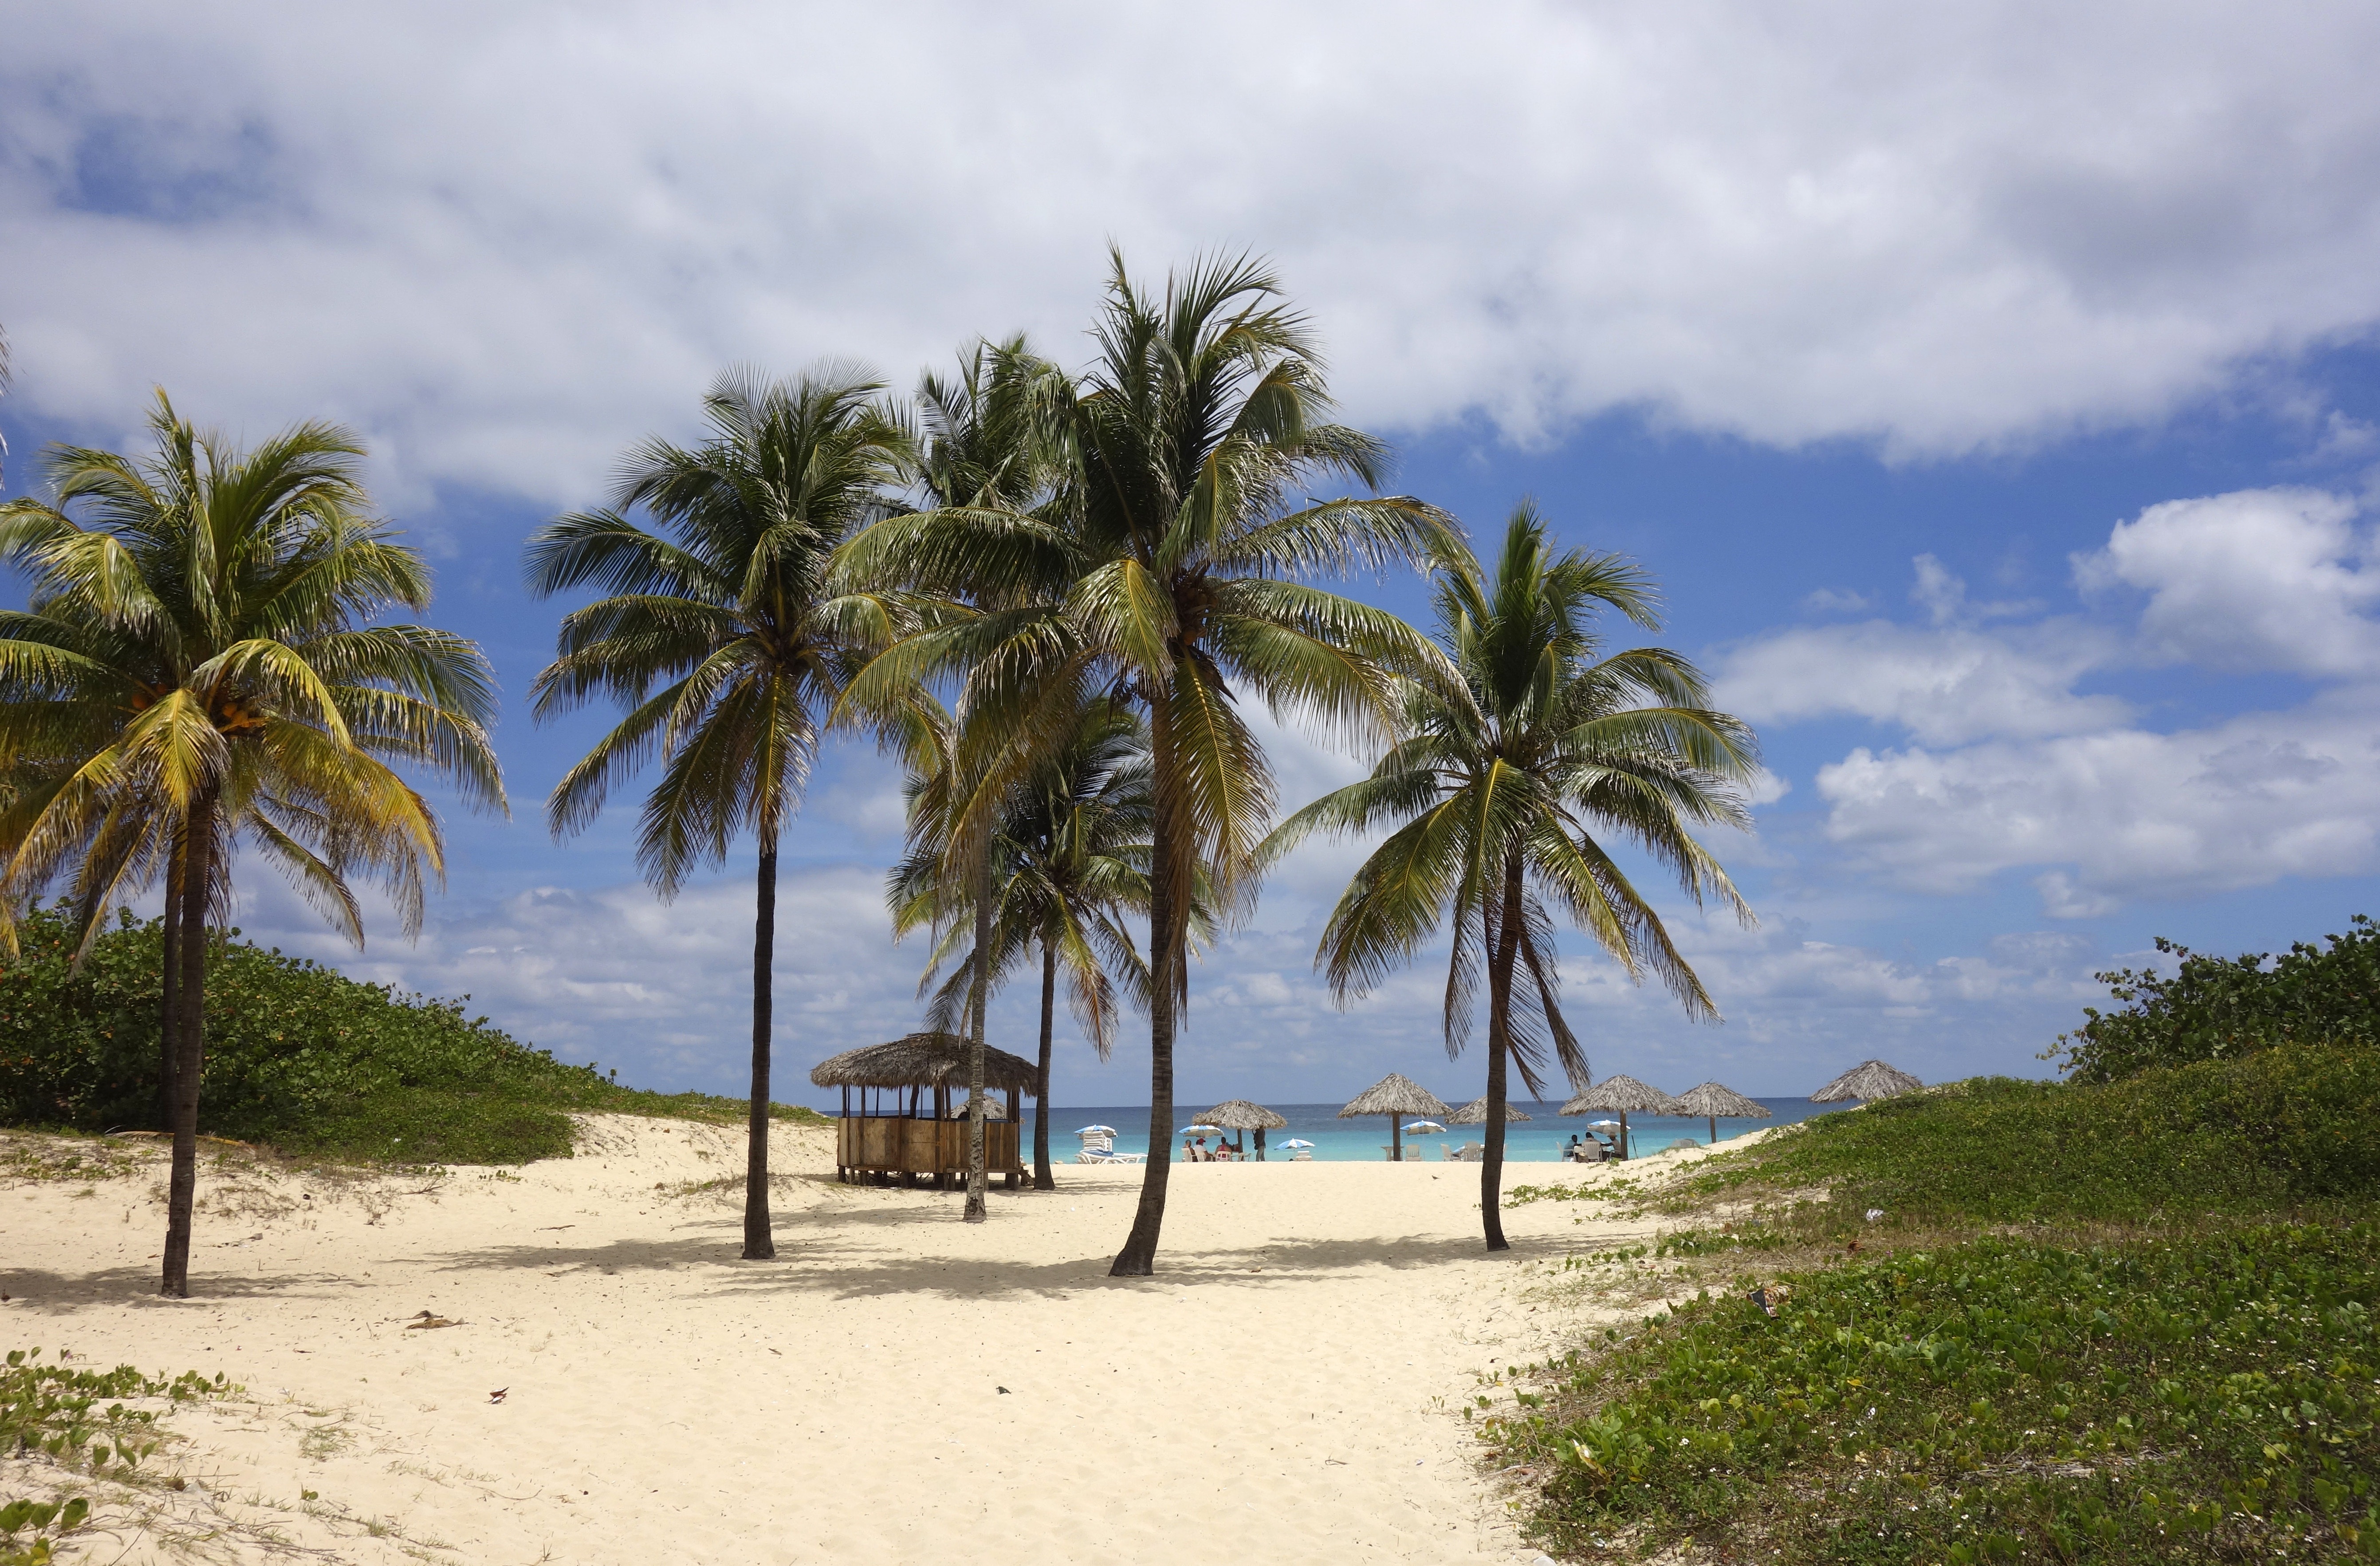
beach, landscape, sea, coast, tree, water, nature, sand, ocean, horizon, sky, sun, shore, lake, summer, vacation, travel, idyllic, relax, tropical, holiday, bay, island, romantic, asia, body of water, cuba, trees, dream, relaxation, varadero, landscapes, pavilion, rio, beautiful, parasol, caribbean, exotic, brazil, palm trees, tropics, pleasure, cape, havana, beautiful beaches, joy of life, south sea, woody plant, arecales, palm family